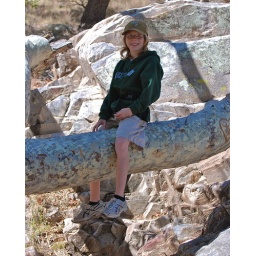
on tree branch in Madera Canyon creek bed